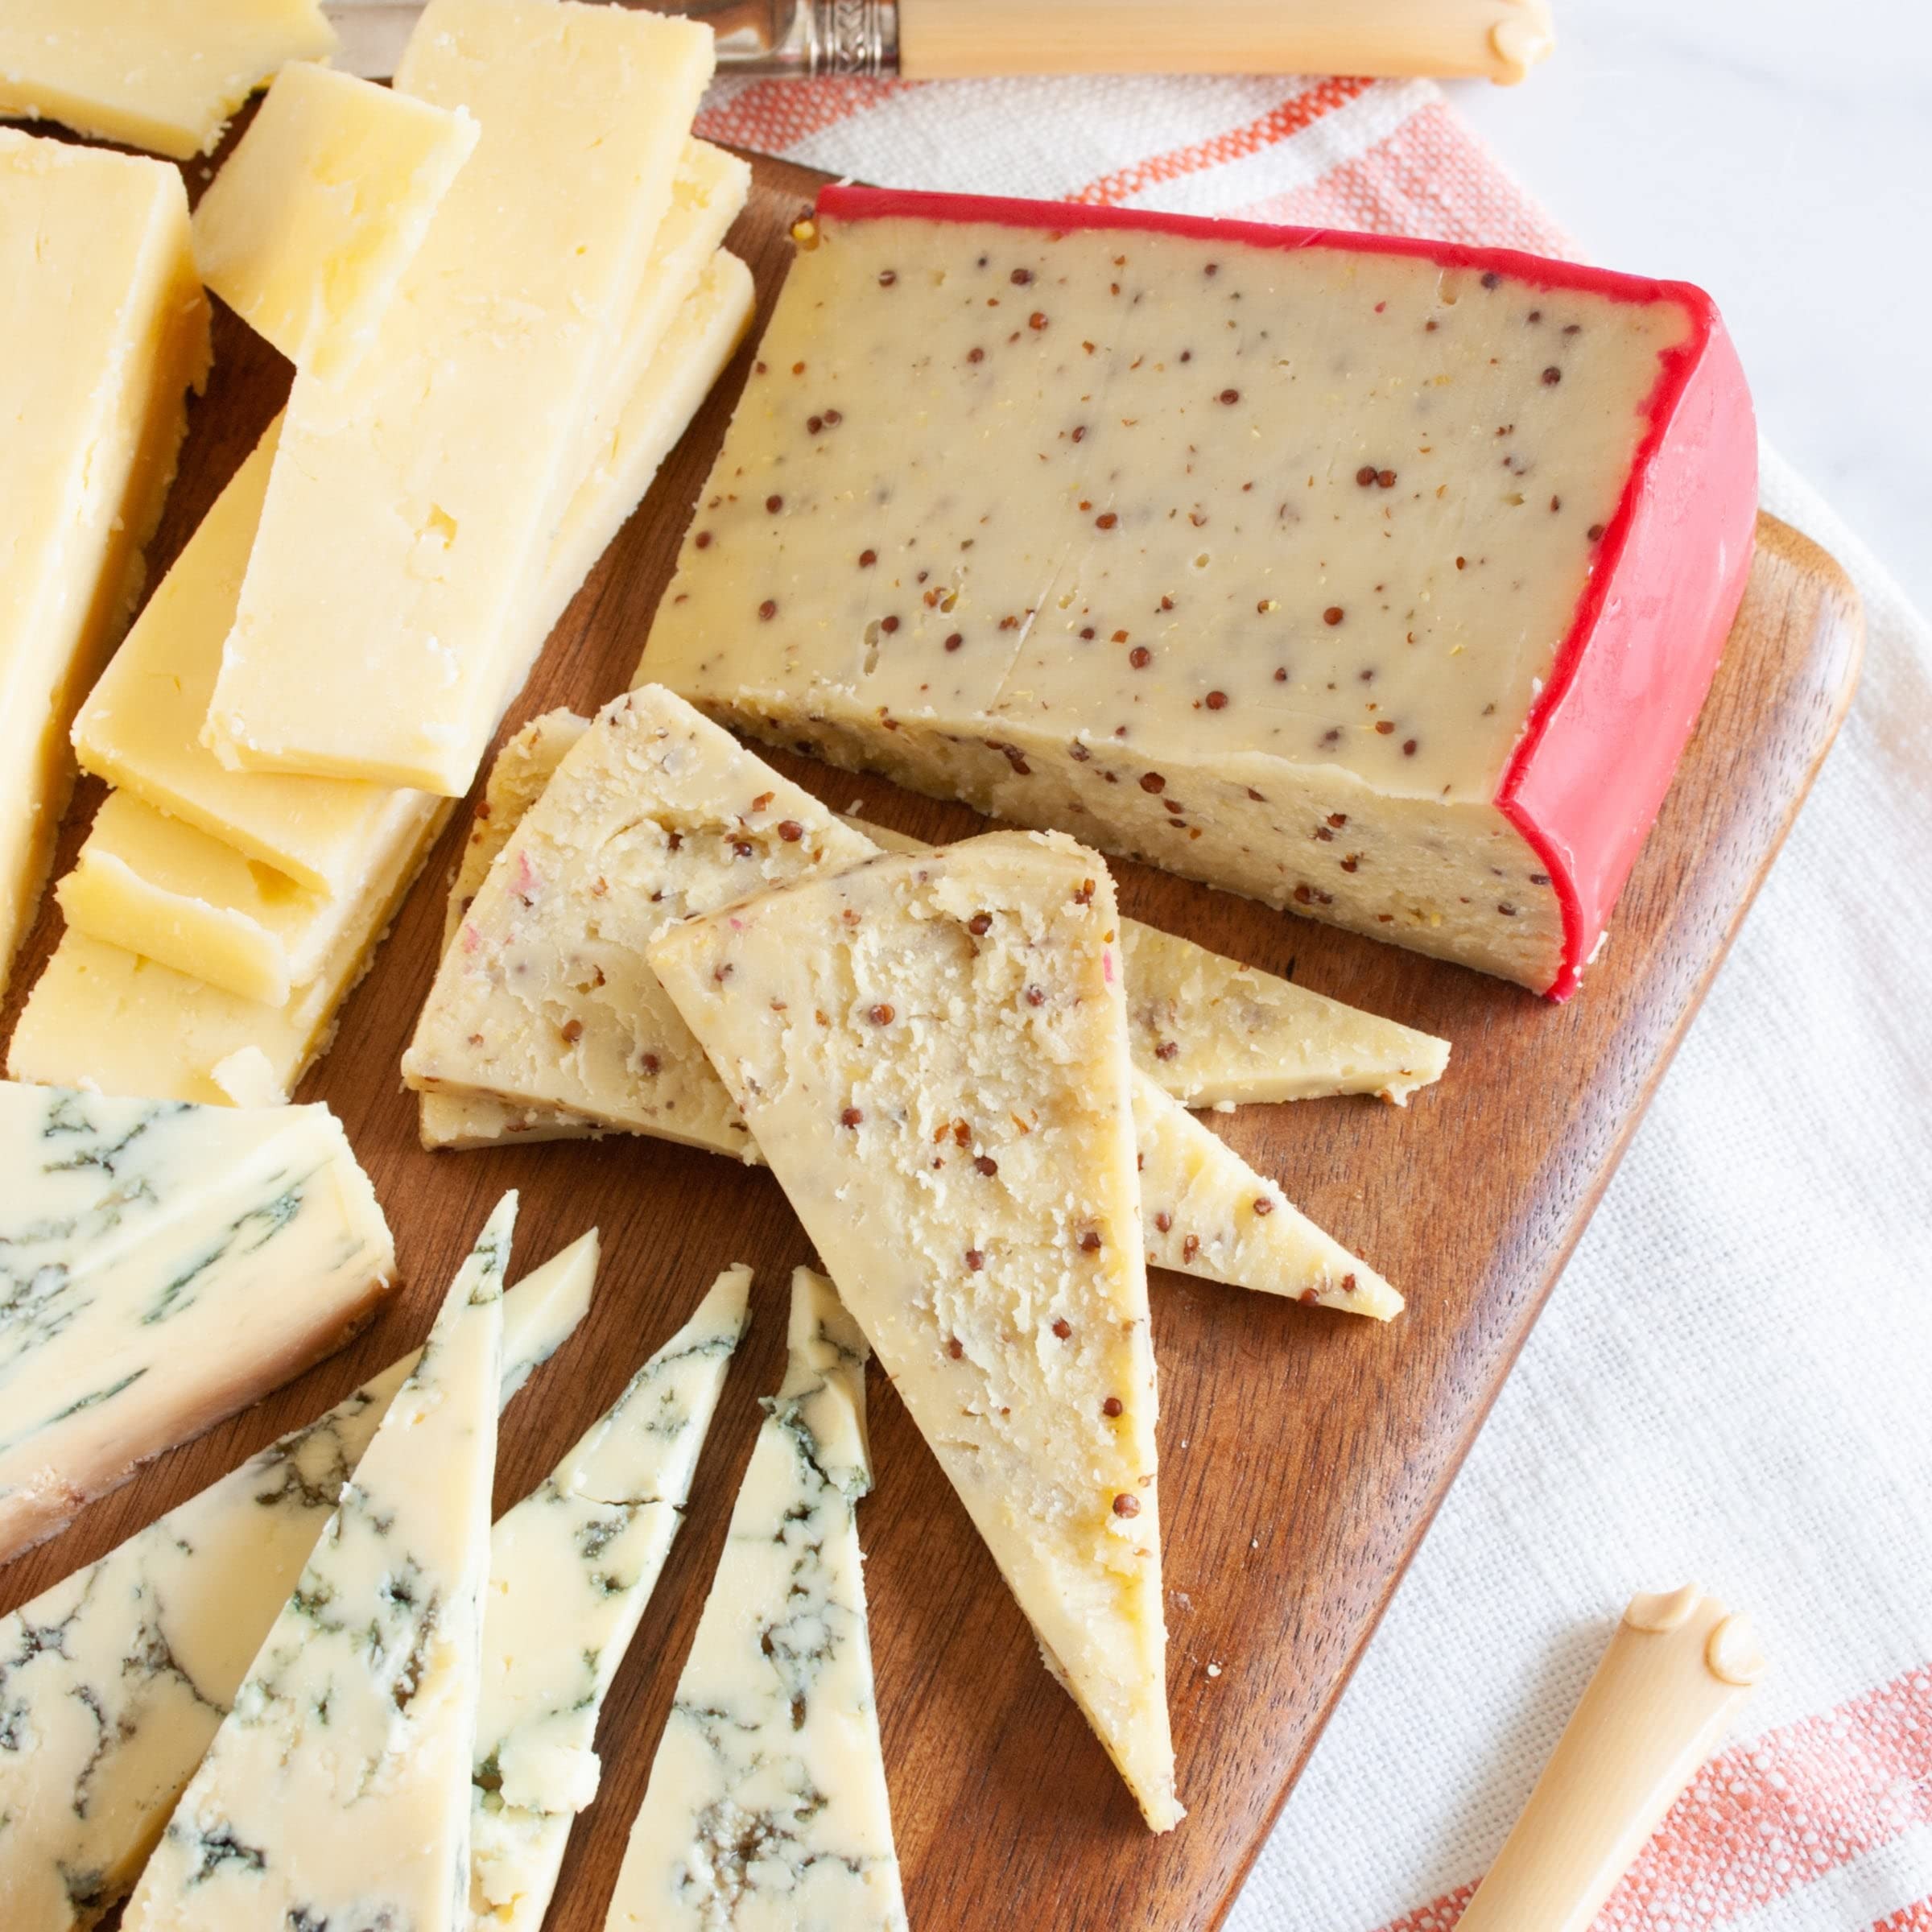
Item Name: Red Dragon Welsh Cheese- Whole Cheese Wheel (4.5 pound) - ged for three months, made from cow's milk, and is vegetarian
Bullet Point 1: UNIQUELY FLAVORED CHEESE: Taste the buttery and spicy combination of Welsh brown ale and mustard seeds in every bite of Red Dragon Welsh Cheese. This distinctive blend offers a gourmet flavor profile that's irresistible to cheese lovers.
Bullet Point 2: REAWAKENING WELSH TRADITIONS: Experience the revival of traditional Welsh cheese making through Red Dragon Welsh Cheese, a symbol of cultural culinary preservation. This cheese epitomizes the heritage and craftsmanship of Welsh cuisine.
Bullet Point 3: FINEST QUALITY INGREDIENTS: Crafted with pasteurized cow's milk, this cheese guarantees top-quality flavor and safety. The added Welsh brown ale enhances its moist and tangy character, sure to captivate your palate.
Bullet Point 4: PERFECTLY MATURED: Our Red Dragon Cheese, aged for three months, boasts a depth of flavor that balances its spicy bite with a tangy finish. This well-matured cheese exudes a refined gourmet taste that leaves you craving more.
Bullet Point 5: VEGETARIAN-FRIENDLY DELIGHT: Suitable for vegetarians, our cheese is made with microbial rennet. Indulge in the rich, spicy, and creamy taste of this Red Dragon Cheese, a delight for all gourmet cheese enthusiasts.
Product Description: By World War II, cheese production in Wales had nearly ceased, run out of business by large cheese-making factories in England. Fortunately for us, there has been a revival of old ways by a new generation of cheese makers. They have saved Caerphilly (the only traditional Welsh cheese made today) from the factory-made processed form it had become in England, and restored it to its original farmhouse character. Now, they are creating other fine cheeses such as Red Dragon, also known as Y-Fenni. This smooth, firm, tasty cheddar is made with Welsh brown ale and mustard seeds. Red Dragon is a buttery and spicy cheese with plenty of bite, but is not too hot. Not only do the mustard seeds give Red Dragon its marvelous flavor, but also its texture. The brown ale makes the cheese moist and tangy. Red Dragon is aged for three months, made from cow's milk, and is vegetarian. Serve as a table cheese or melted on toast with dark ale-- or try a Shiraz, if you prefer wine.Made from pasteurized cow's milk.Photo depicts whole 3 lb. form of cheese.
Value: 1.0
Unit: Count

Price: 113.99